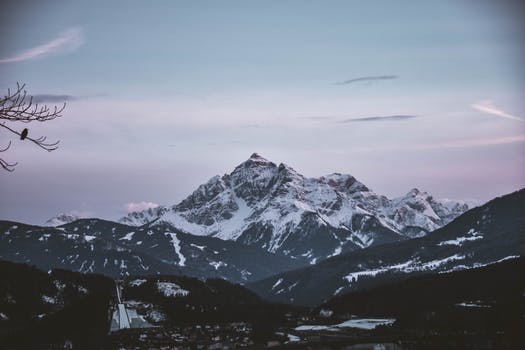
Label: No Watermark